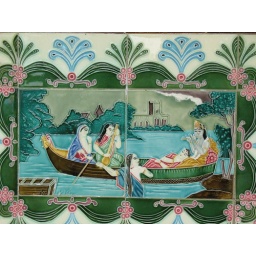
Picture yourself in a boat on a river 0404